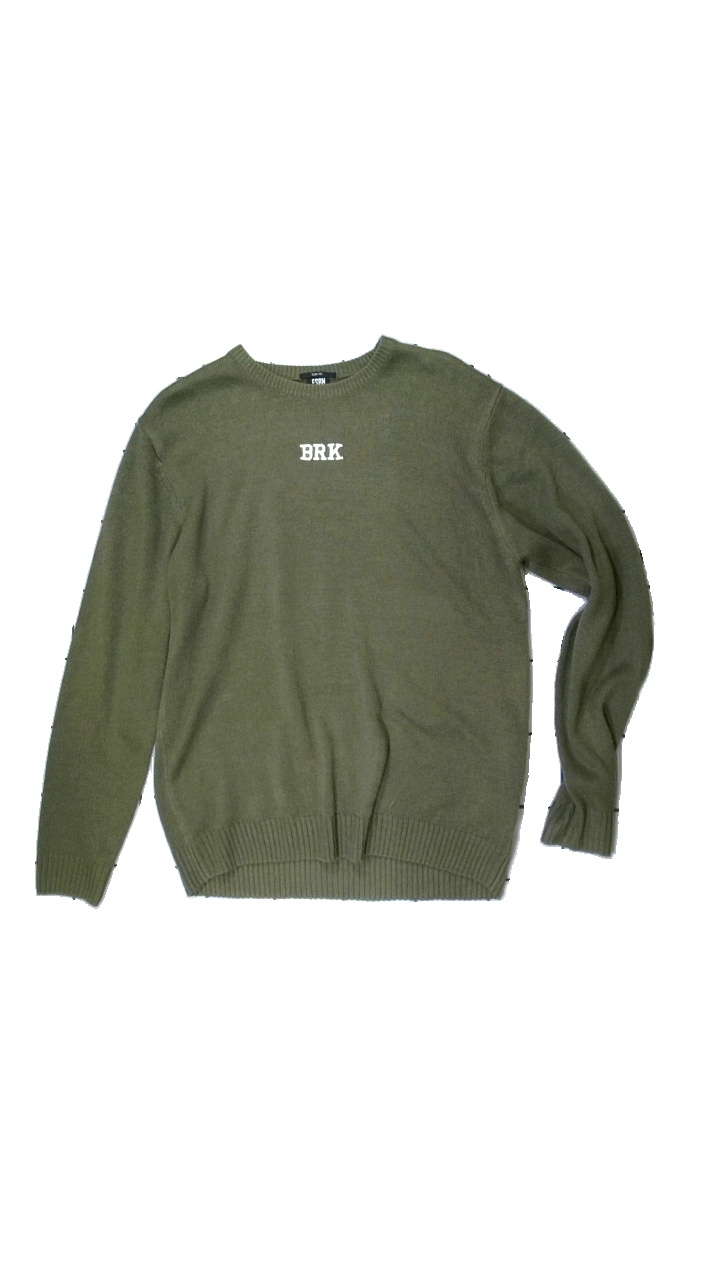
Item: Sweater (Unisex)
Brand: Fsbn
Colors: Green, White
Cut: Regular, C-collar
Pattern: Logo print
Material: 100% acrylic
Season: All
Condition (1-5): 3
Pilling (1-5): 4
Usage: Reuse
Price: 50-100